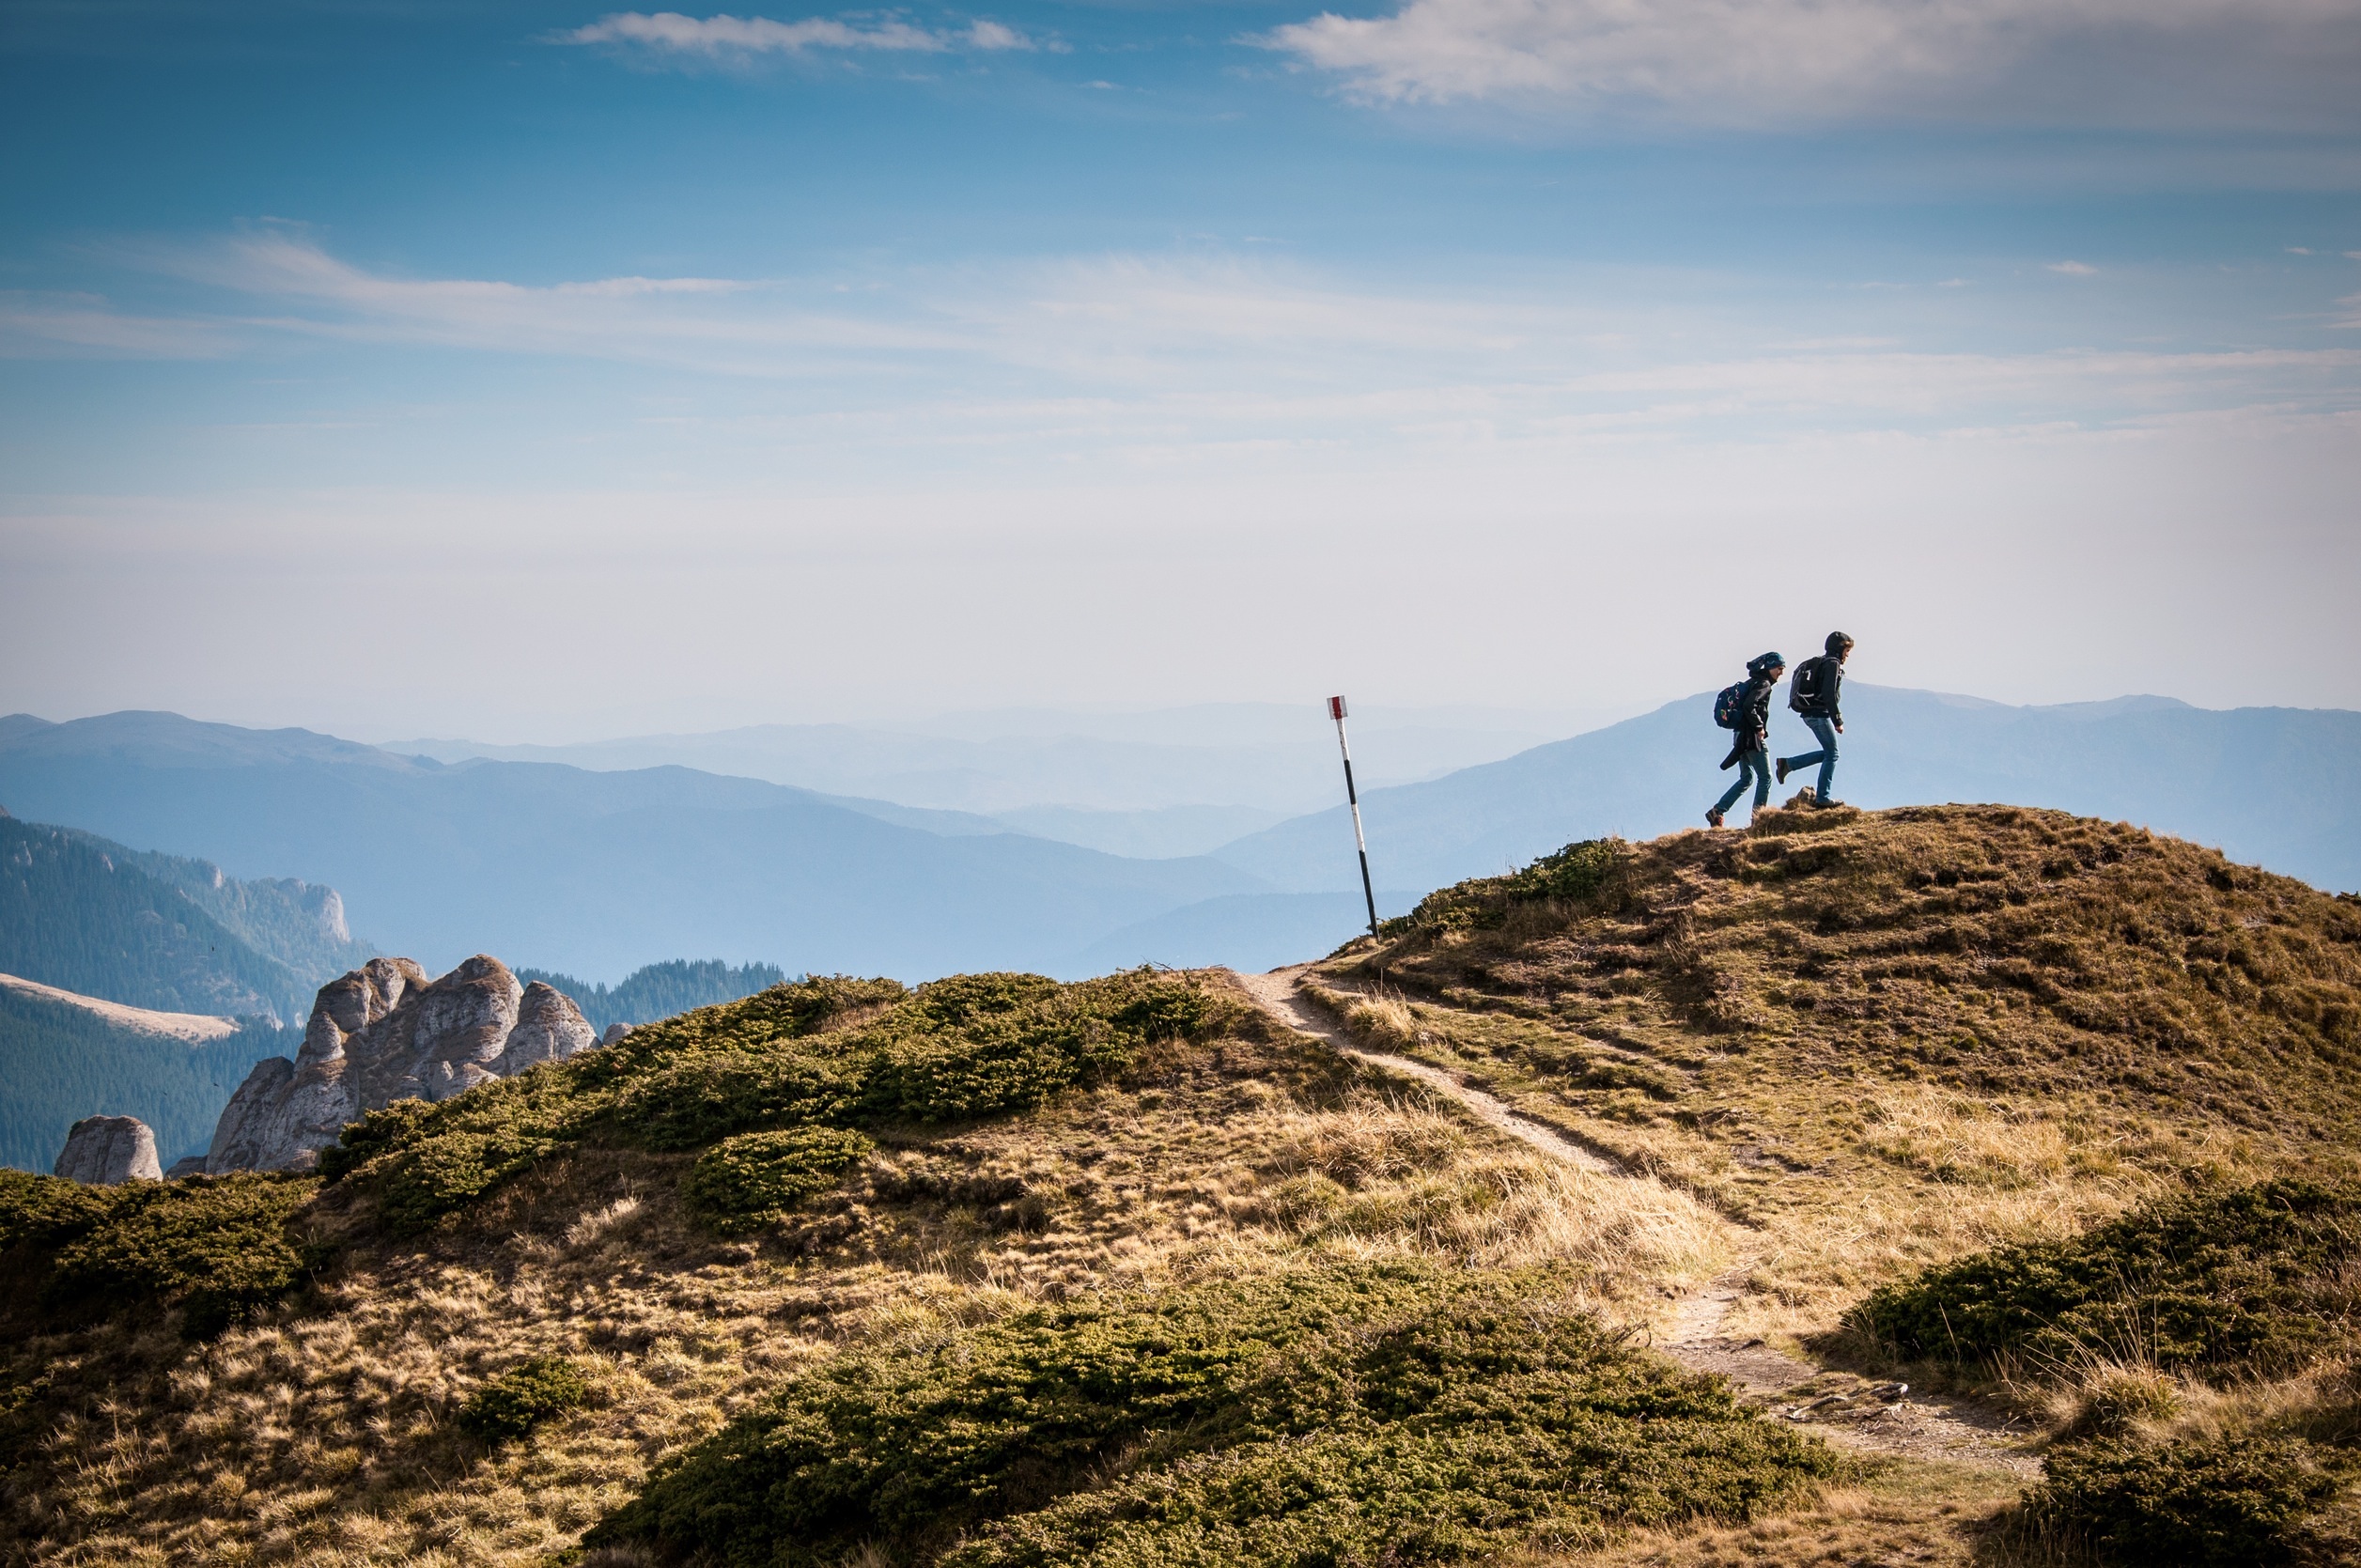
landscape, sea, coast, nature, rock, wilderness, walking, mountain, cloud, sky, hiking, hill, adventure, mountain range, cliff, terrain, fitness, ridge, summit, hills, geology, sports, trekking, hikers, mountains, alps, plateau, peaks, fell, landform, backpacks, mountainous landforms, knapsacks